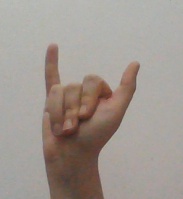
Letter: ya